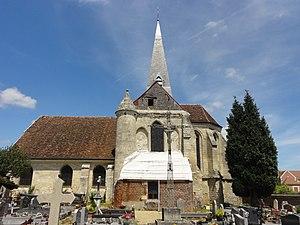
L'église Saint-Nicolas est une église catholique paroissiale située à Jonquières, en France. C'est une petite église rurale qui a été bâtie entre la fin du XIIᵉ siècle et le début du XIIIᵉ siècle, et largement reconstruite après la Guerre de Cent Ans, au premier quart du XVIᵉ siècle, avec une nouvelle consécration au début de l'année 1522. À l'extérieur, c'est le style gothique qui domine. À l'intérieur, il se mêle au style gothique flamboyant, qui est d'une facture rustique dans la nef et ses bas-côtés, et plus soigné pour la voûte de la croisée du transept et les clés de voûte du transept et de l'abside. Il n'y a pas de clocher à proprement parler, mais seulement une flèche de charpente ; le portail est presque fruste ; et les rares chapiteaux sculptés sont d'une grande simplicité. Sur le plan architectural, l'église Saint-Nicolas est donc de faible intérêt, d'autant plus que les voûtes de la nef et des bas-côtés sont des pastiches néogothiques de 1879. Toute la richesse de l'église sont ses seize vitraux polychromes, que l'abbé Deligny, curé de Jonquières, a confectionné lui-même entre 1849 et 1859.